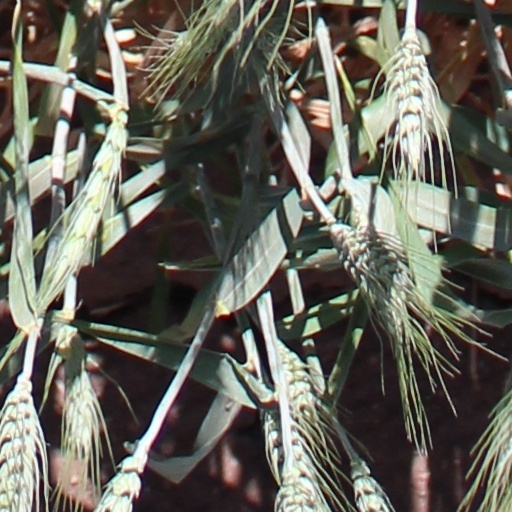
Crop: wheat